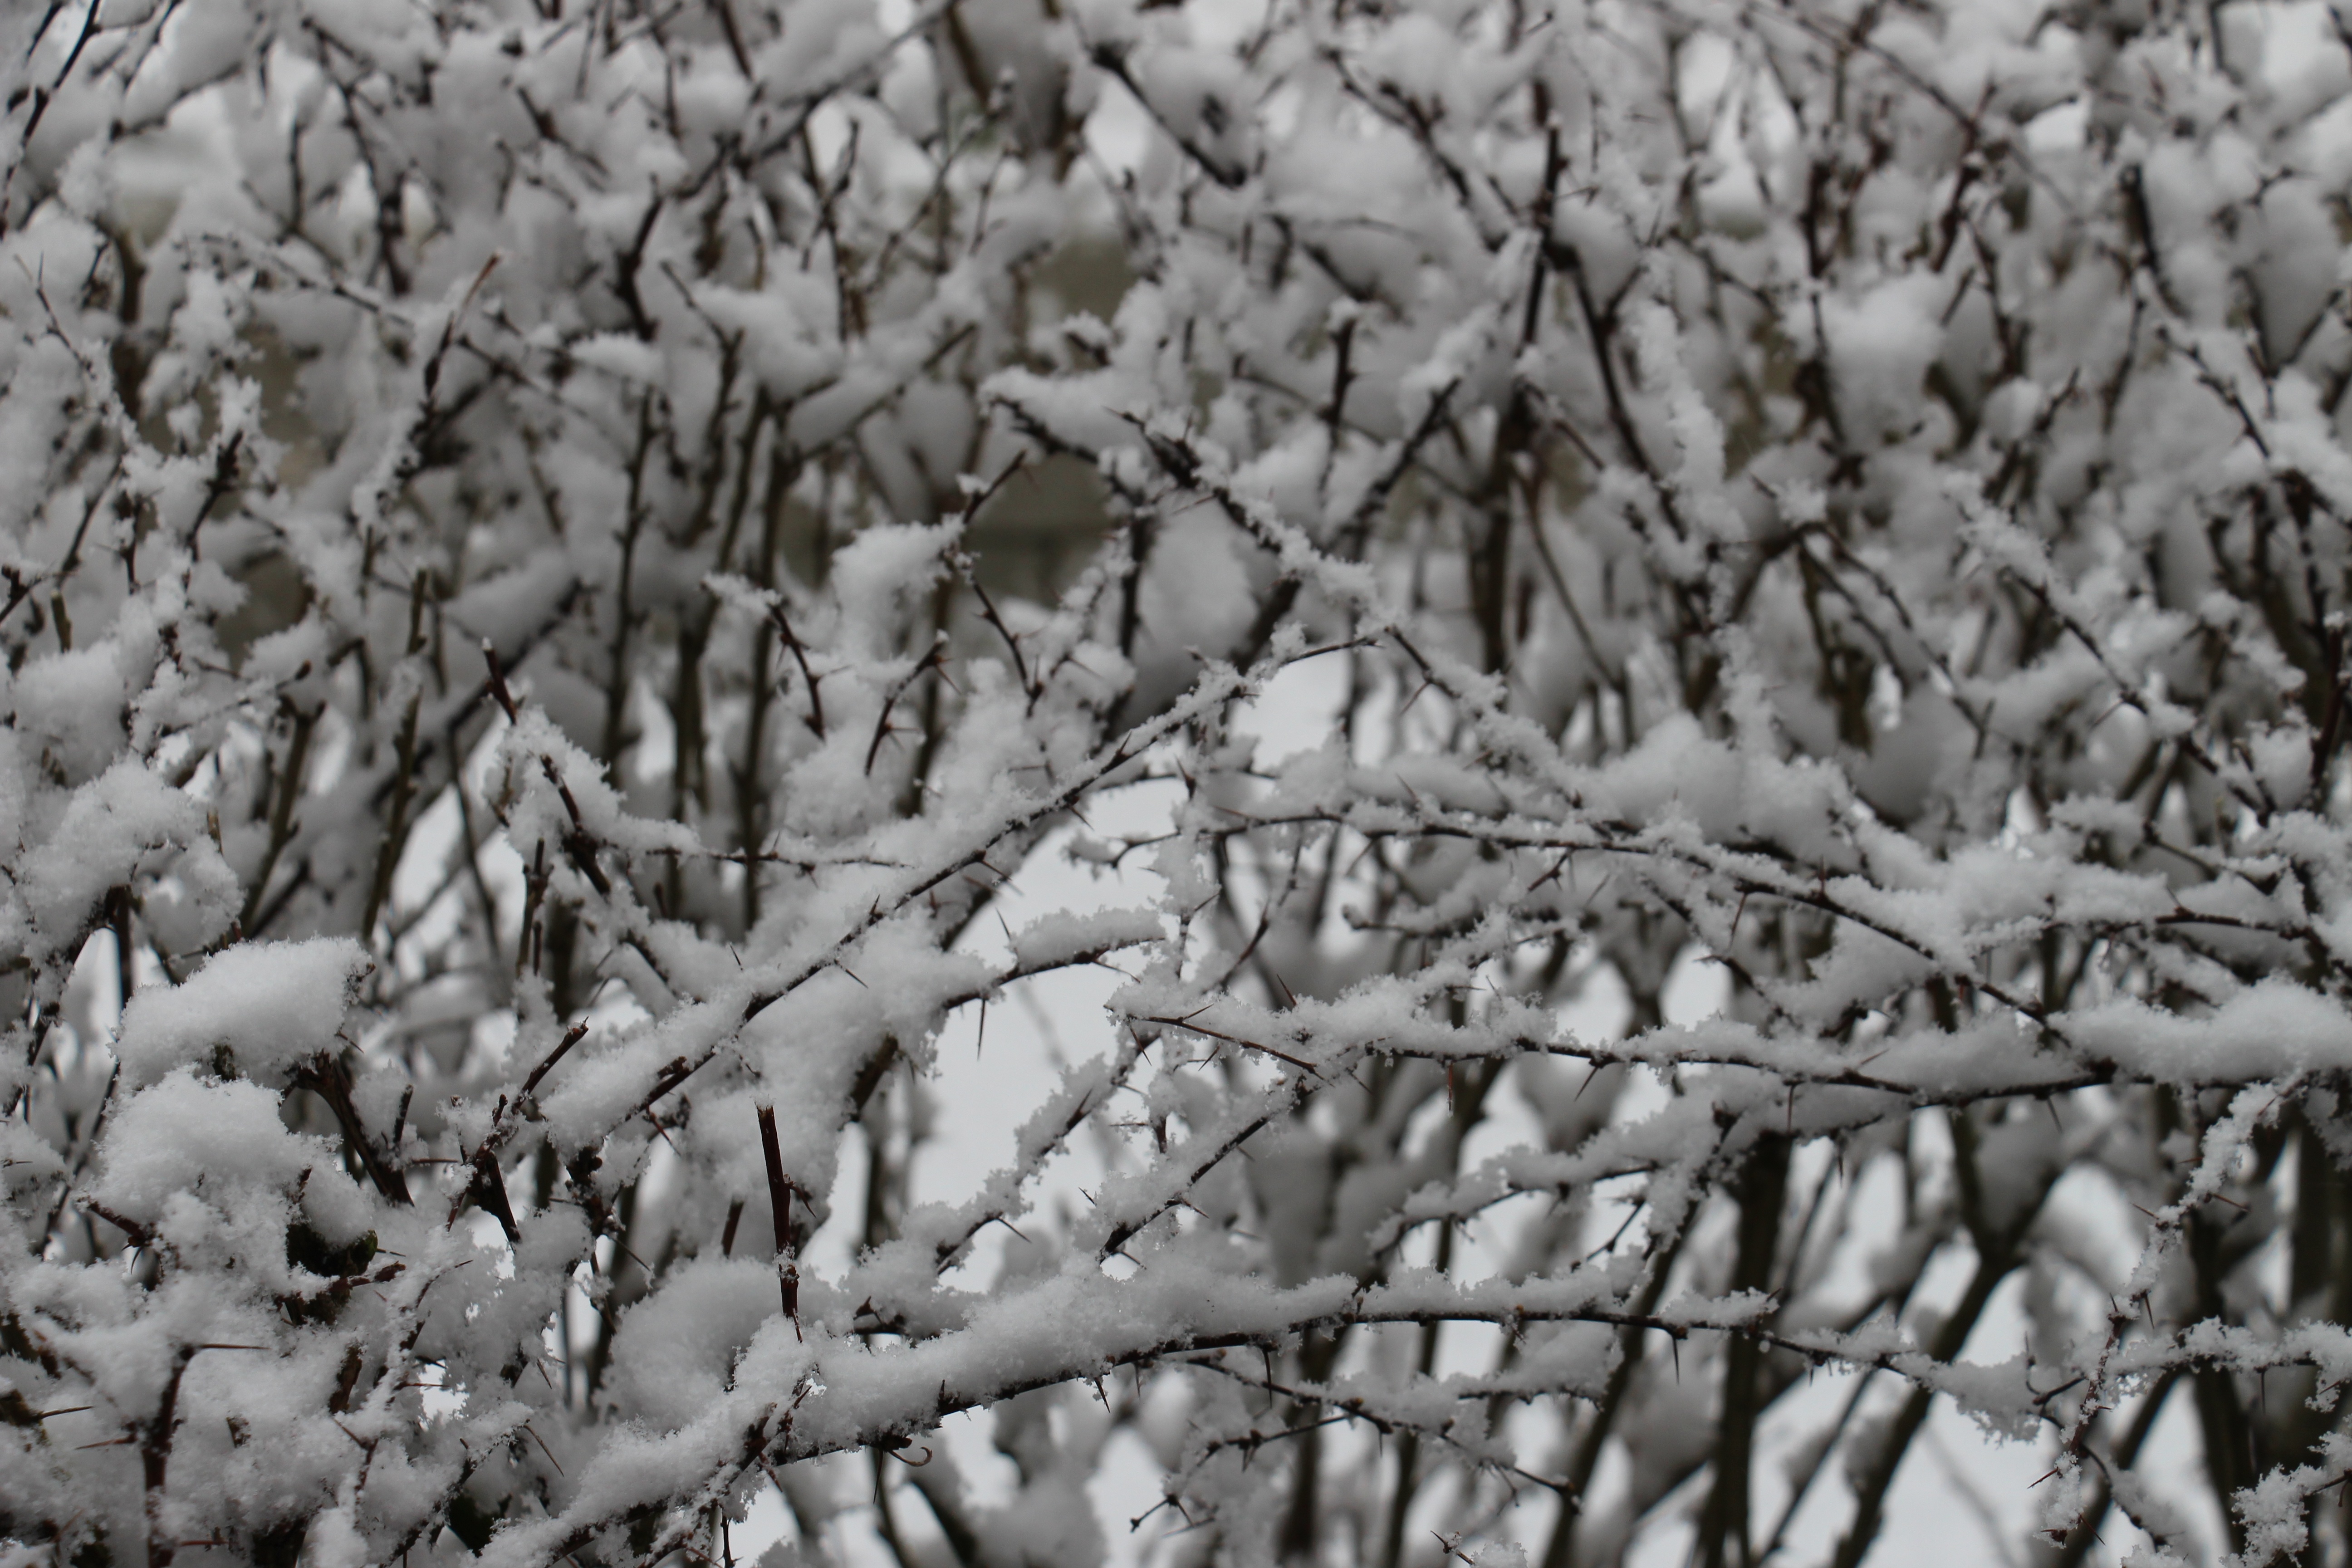
tree, branch, snow, cold, winter, black and white, plant, white, leaf, frost, ice, spring, weather, snowy, monochrome, season, twig, aesthetic, bushes, wintry, freezing, winter shrubs, monochrome photography, woody plant, rain and snow mixed